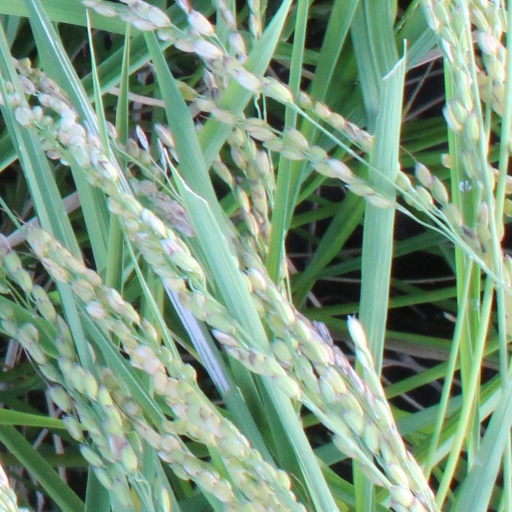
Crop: rice